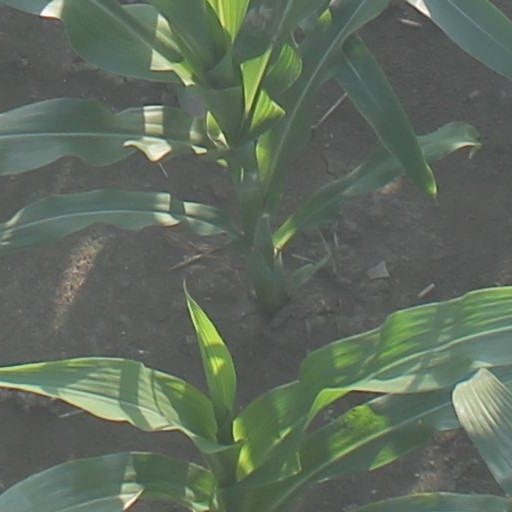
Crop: maize; corn